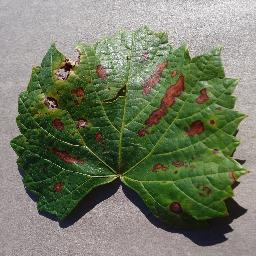
Label: Grape___Esca_(Black_Measles)